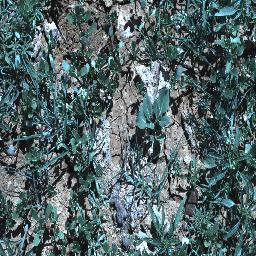
Label: negative